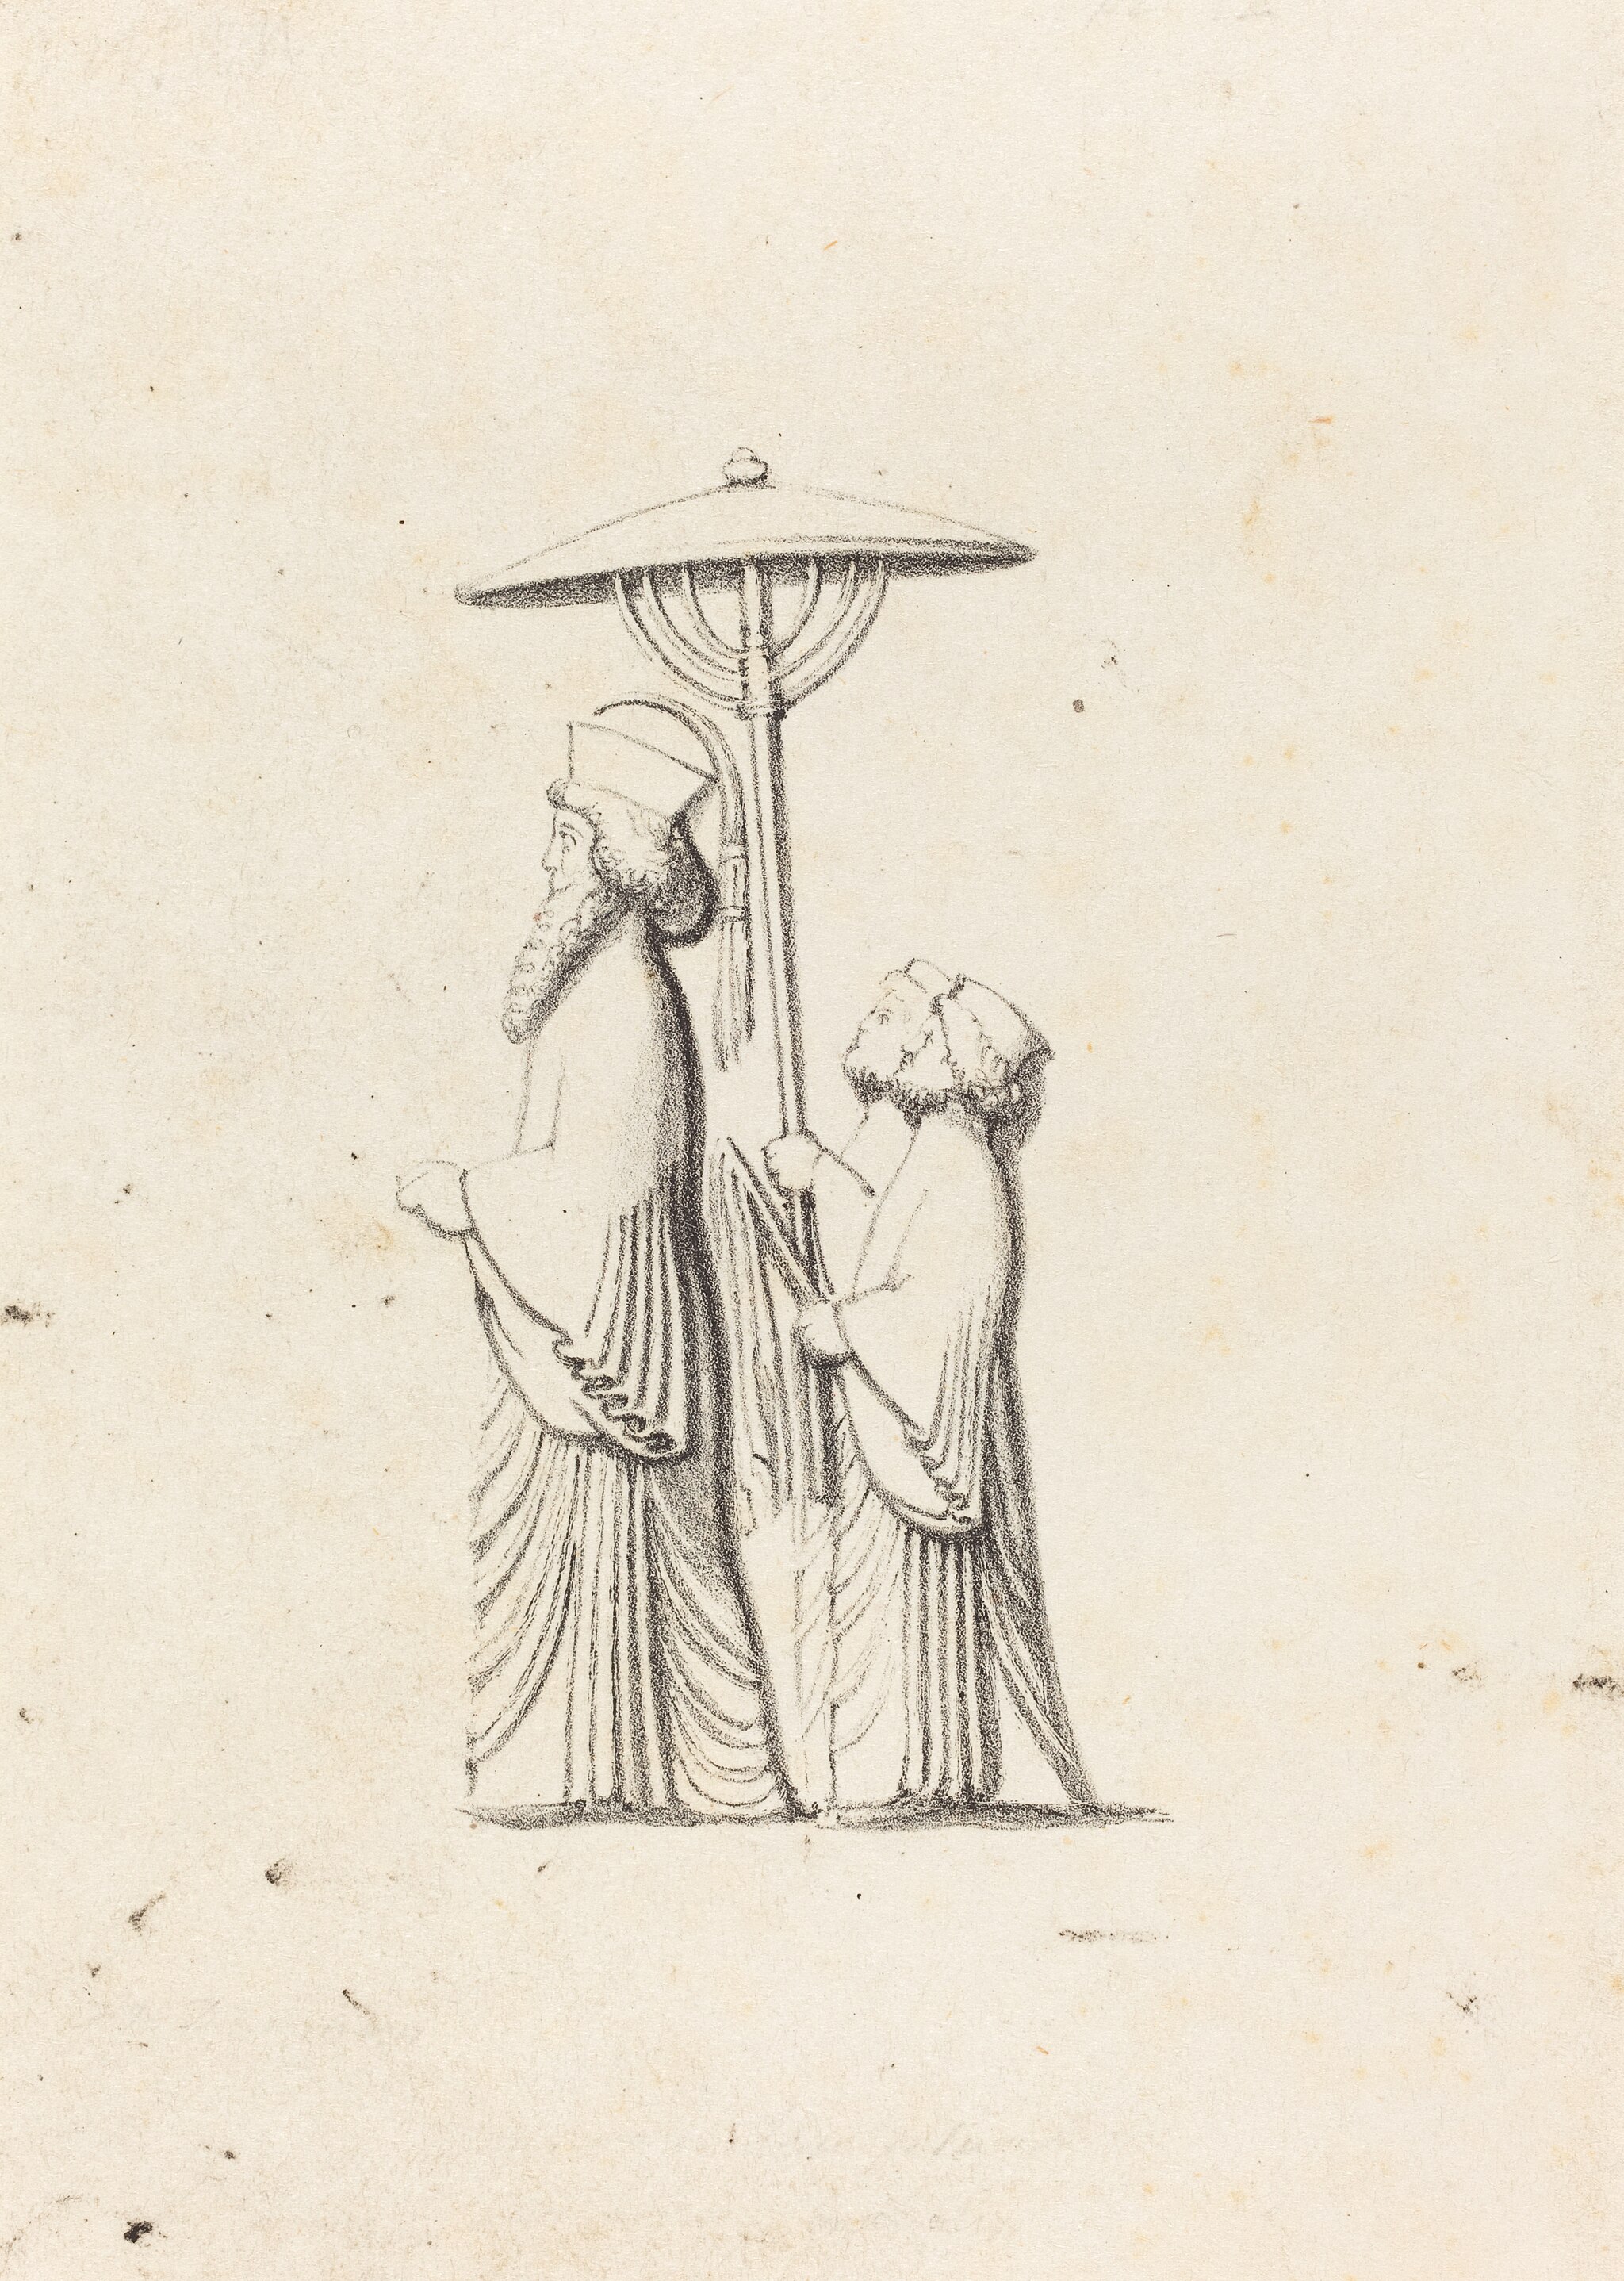
Title: Sculpture at Persepolis, from Le Bruyn's Travels
Date: published 1829
Categories: CC-Zero, Uploaded with pattypan, Artworks without Wikidata item, Artworks with known accession number, Images from the National Gallery of Art, Persepolis in art, Maria Denman, Persepolis in the 19th century, Lithographs in the National Gallery of Art (Washington, D.C.), Works after John Flaxman, Reliefs of king with a parasol-bearer, Persepolis